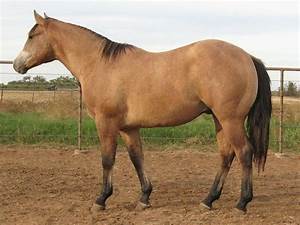
Label: cavallo